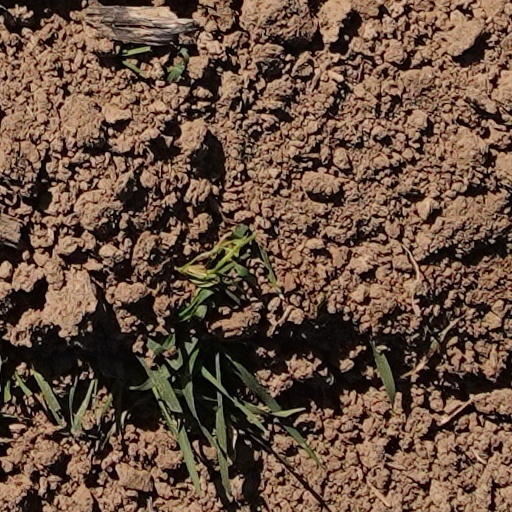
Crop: wheat